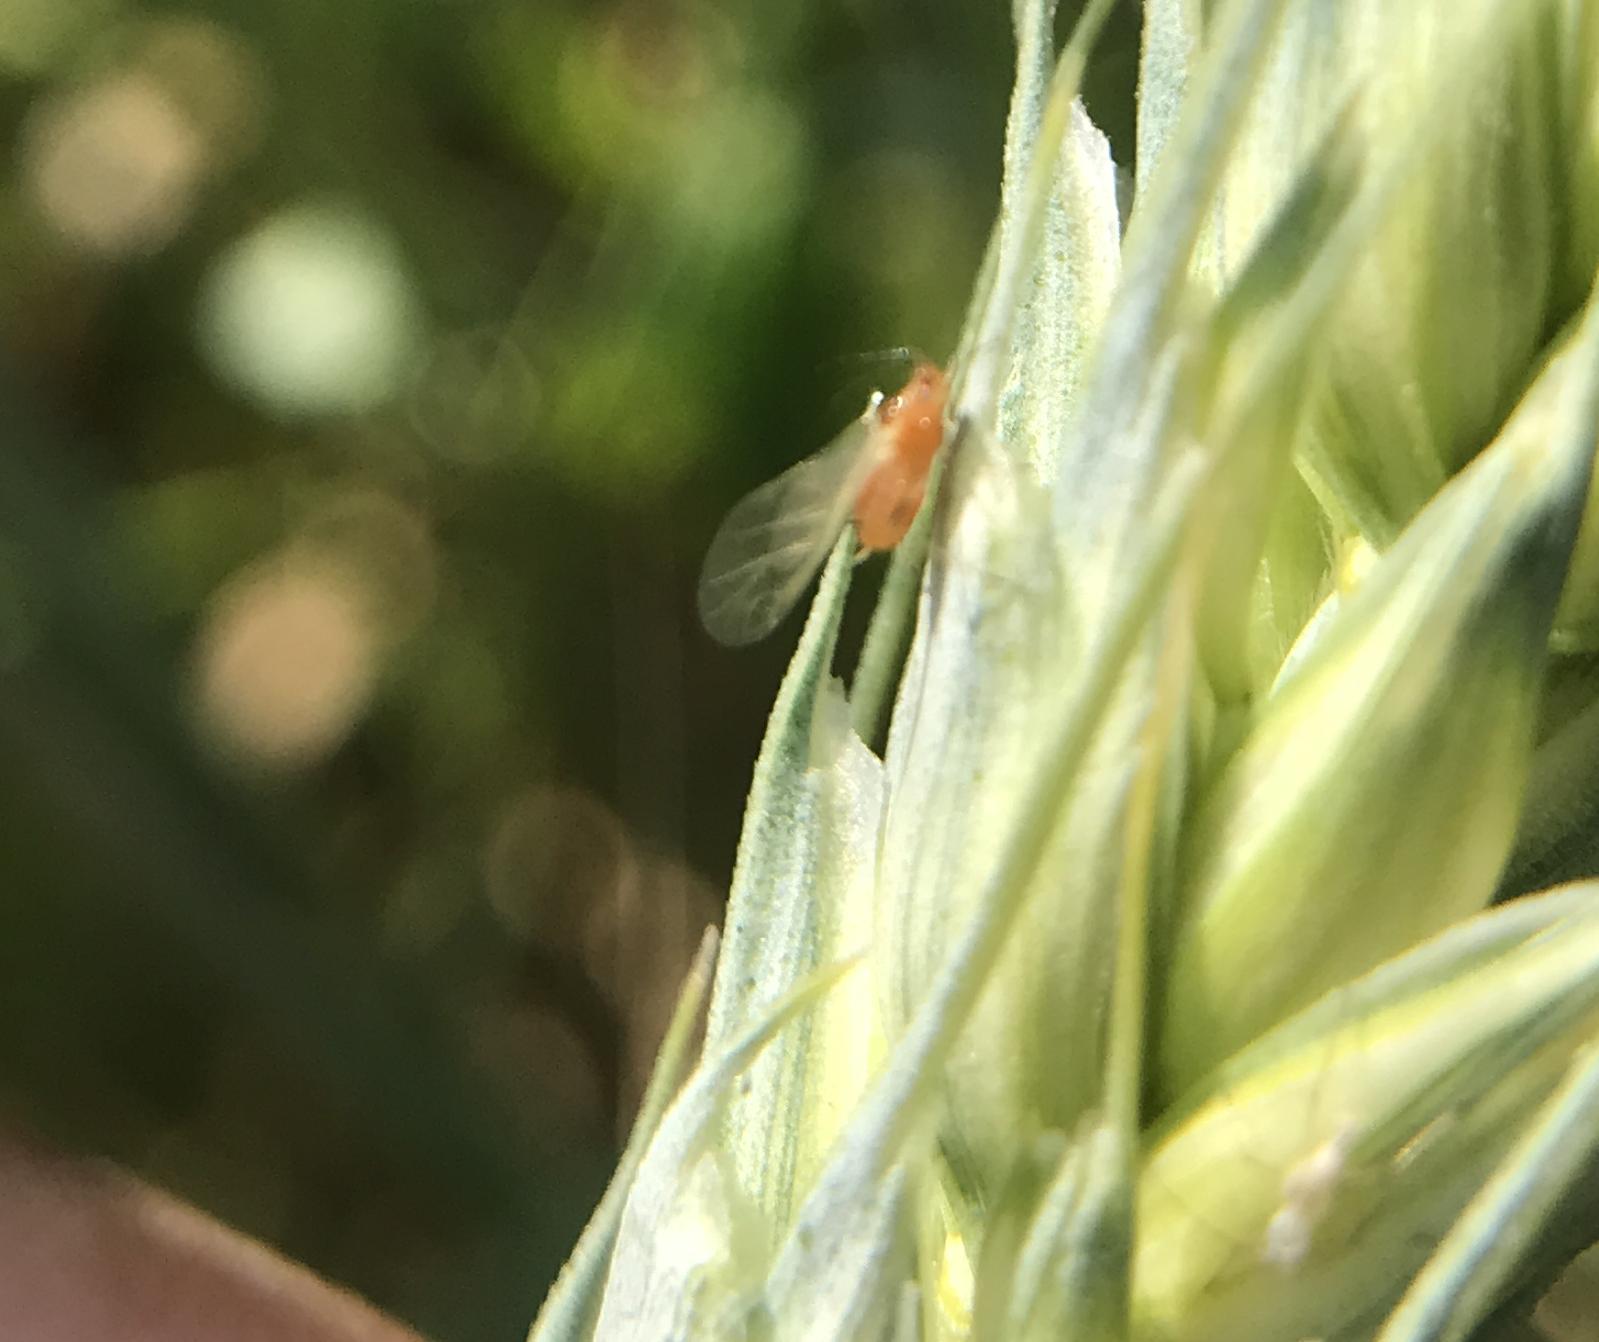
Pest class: english_grain_aphid